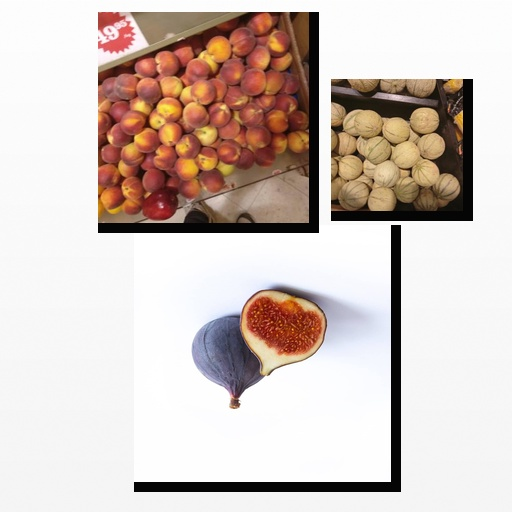
Food items: melon, fig, peach